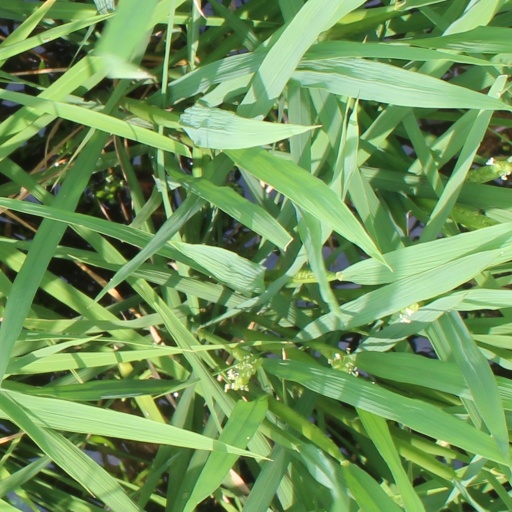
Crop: rice